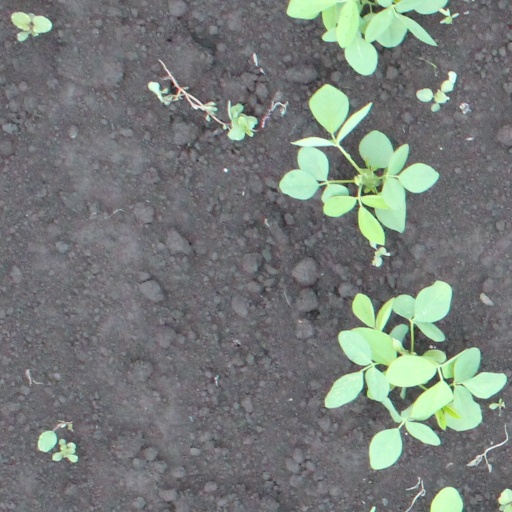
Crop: soybean